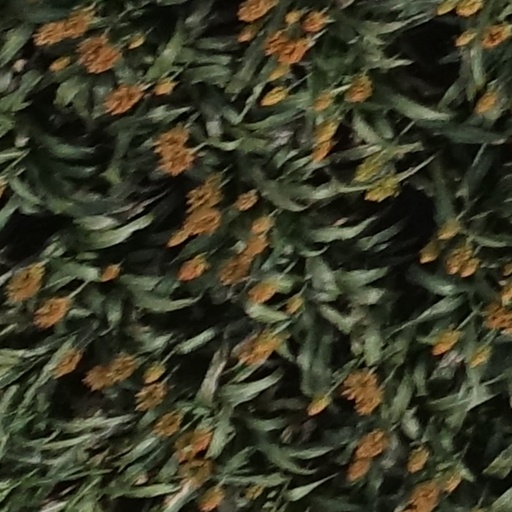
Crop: sorghum